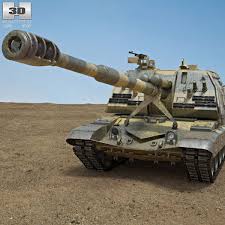
Label: 2S19_MSTA